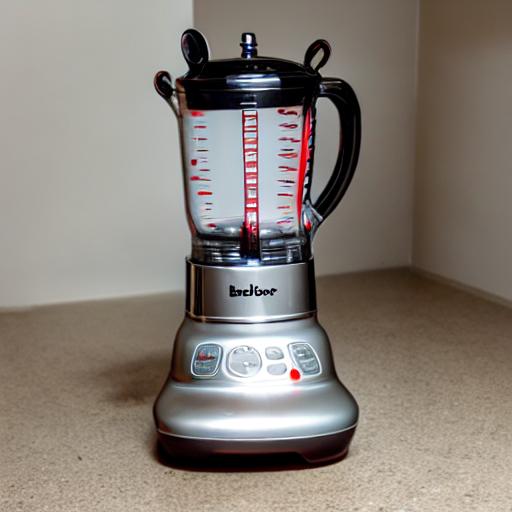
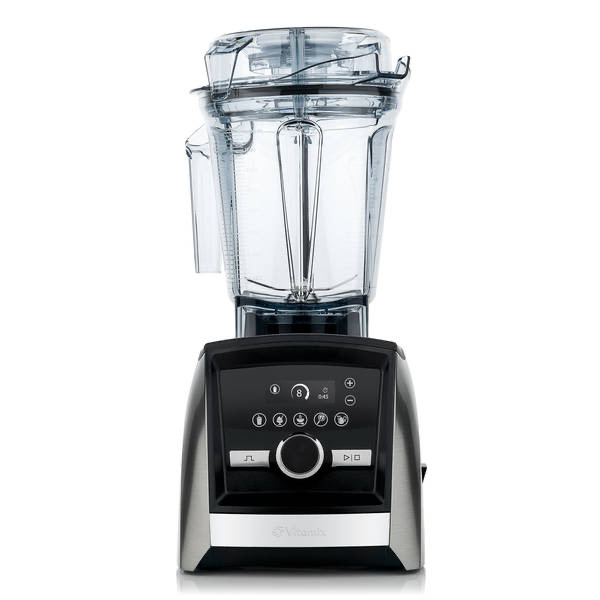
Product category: items_blender
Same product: no